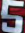
Number: 5